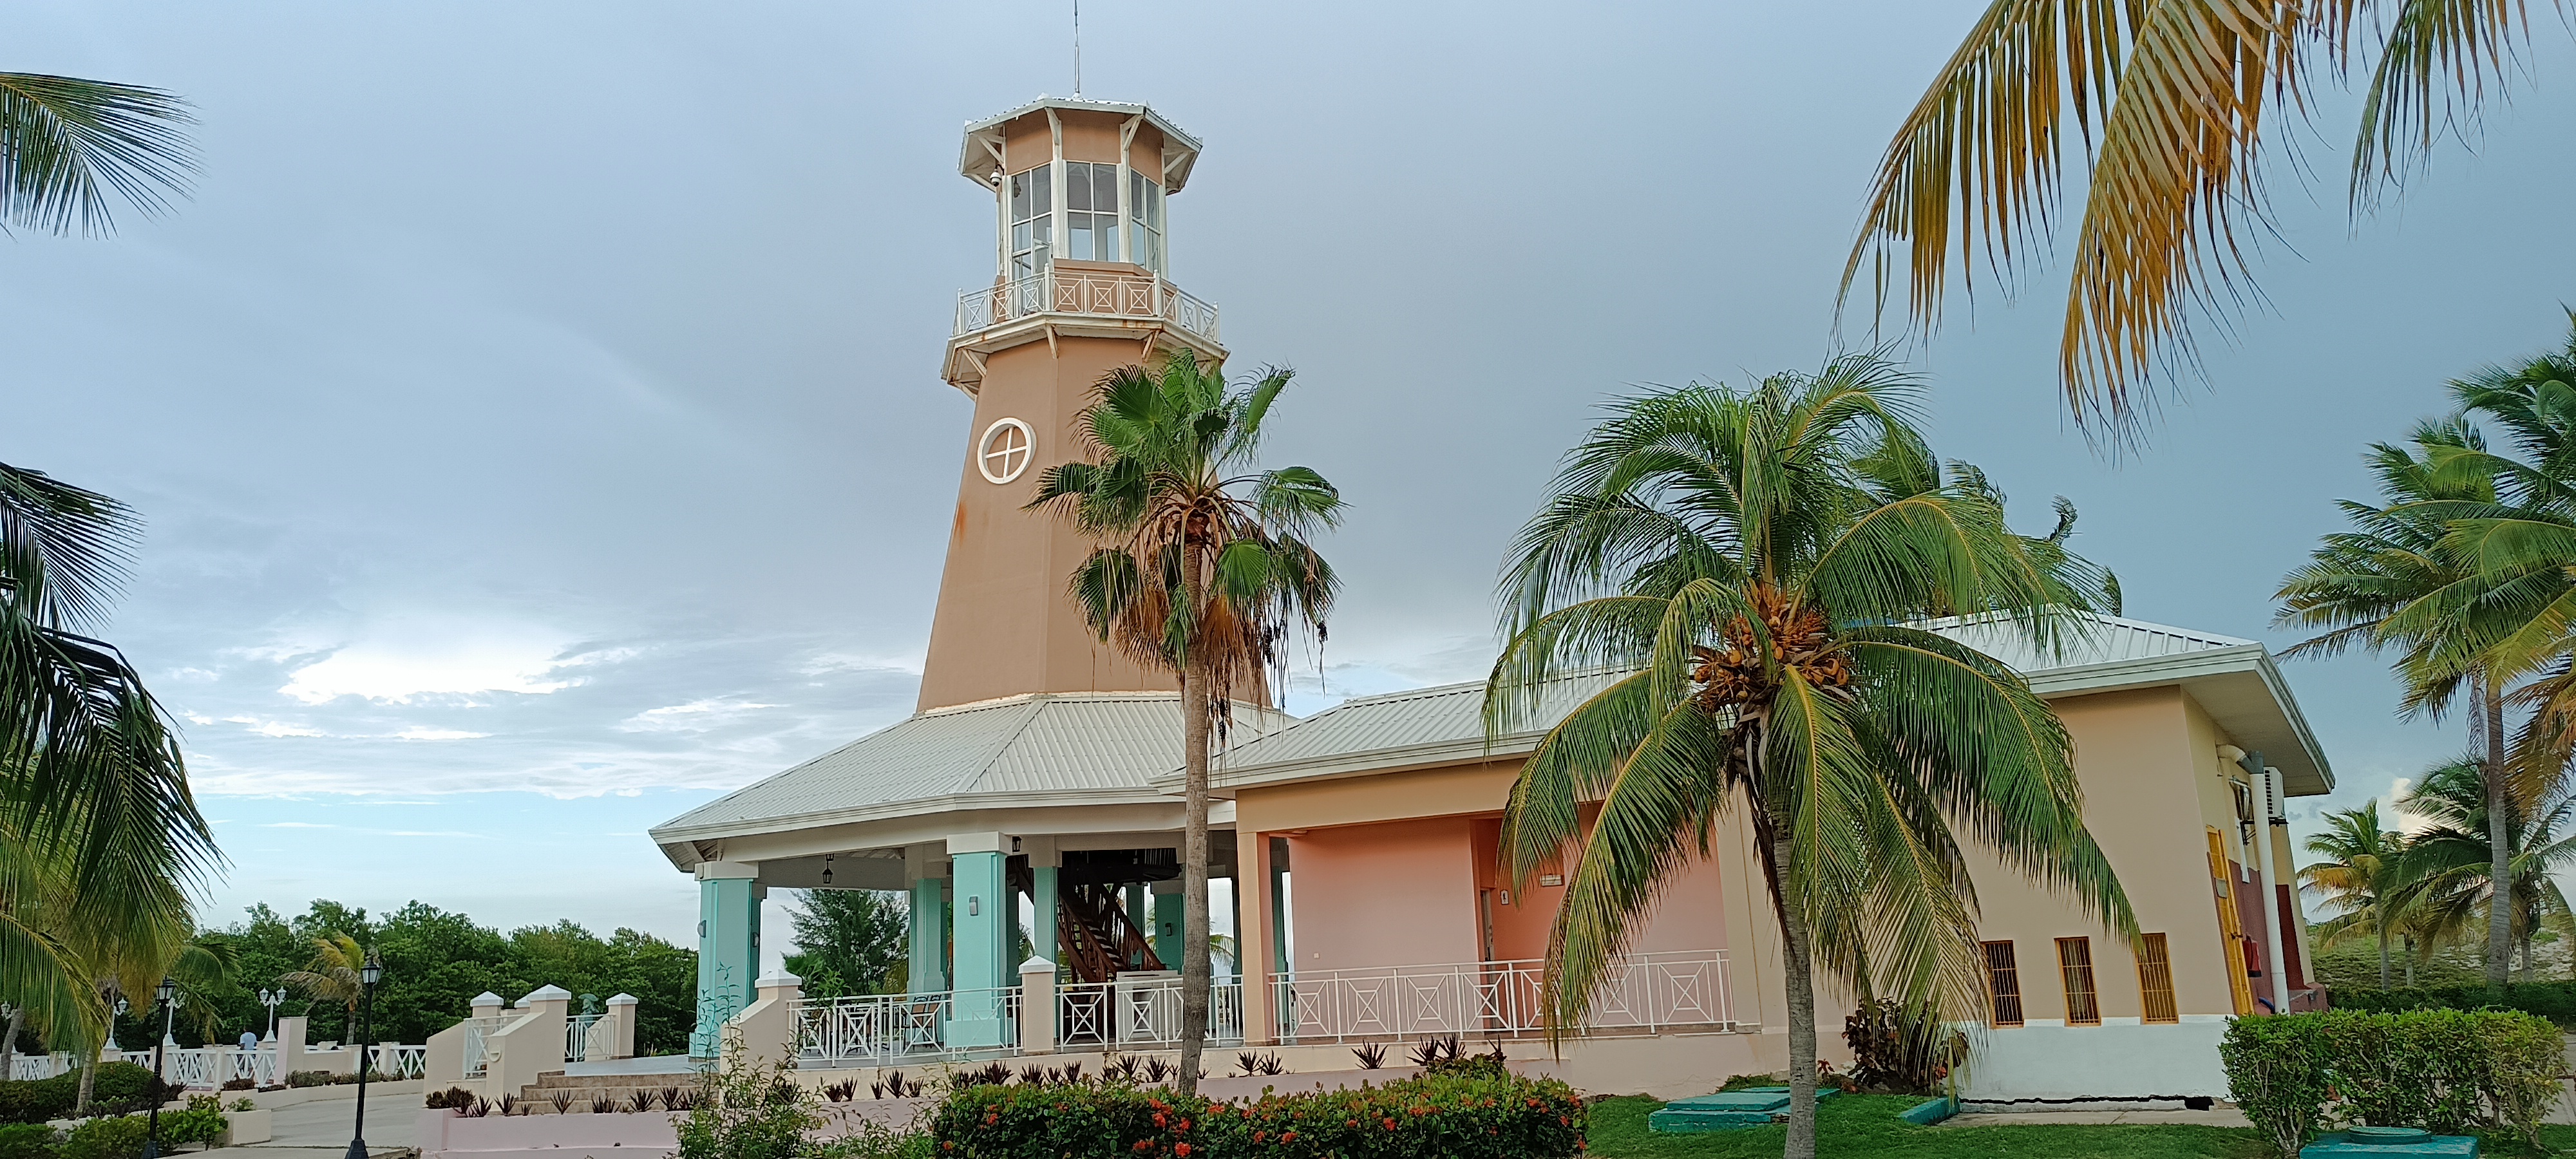
lighthouse, plant, sky, building, cloud, tree, tower, arecales, leisure, facade, real estate, palm tree, clock, roof, city, landscape, window, tourism, tropics, house, vacation, landscaping, place of worship, church, resort, estate, attalea speciosa, hacienda, apartment, historic site, observation tower, condominium, spanish missions in california, clock tower